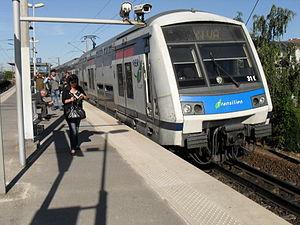
La ligne E du RER d'Île-de-France, officiellement dénommée Eole ou plus souvent RER E, est une ligne du réseau express régional d'Île-de-France qui dessert l'est de l'agglomération parisienne selon un axe est-ouest. Elle relie Haussmann - Saint-Lazare, à l'ouest, au cœur de Paris, à Chelles - Gournay et Tournan, à l'est.